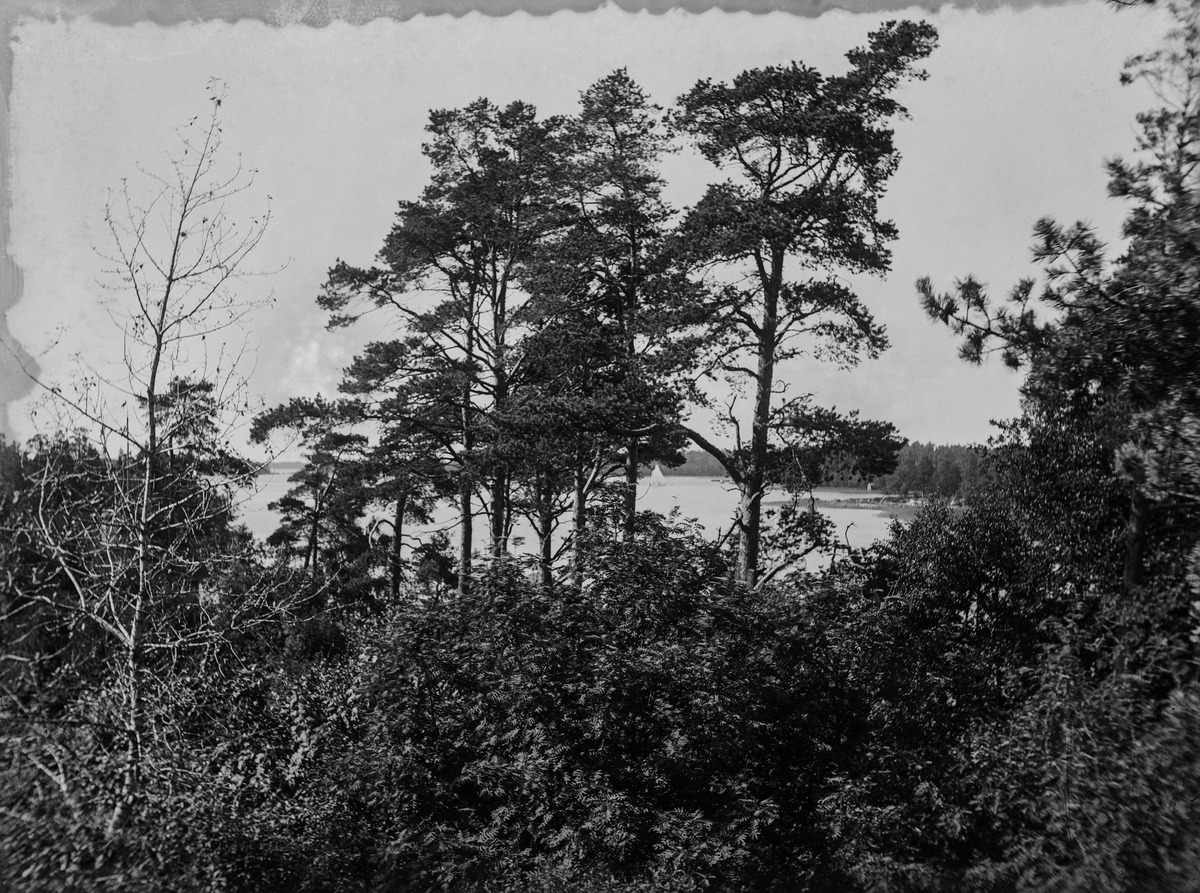
Näkymä merelle, mahdollisesti Seurasaaren suuntaan
sisällön kuvaus: Näkymä merelle, mahdollisesti Seurasaaren suuntaan. mustavalkoinen
Kuvaaja: Nyberg, Ragnar, valokuvaaja
Ajankohta: kuvausaika 1917
Aiheet: maisemat, meri, männyt